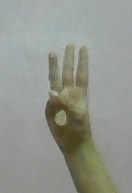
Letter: thaa